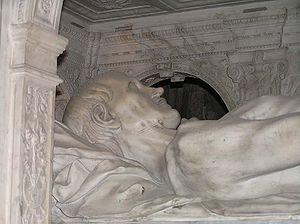
Saint-Denis (Île-de-France), basilique nécropole royale, gisant de Louis XII, roi de France, aux côtés de son épouse Anne de Bretagne, à l'étage inférieur de leur tombeau.
Le nom de Juste est le nom habituellement donné à une famille de sculpteurs italiens.
Louis XII, né le 27 juin 1462 au château de Blois et mort le 1ᵉʳ janvier 1515 à Paris, surnommé le « Père du peuple » par les états généraux de 1506, est roi de France de 1498 à 1515.
La Renaissance française est un mouvement artistique et culturel situé en France entre le milieu du XVᵉ siècle et le début du XVIIᵉ siècle. Étape de l'époque moderne, la Renaissance apparaît en France après le début du mouvement en Italie et sa propagation dans d'autres pays européens.